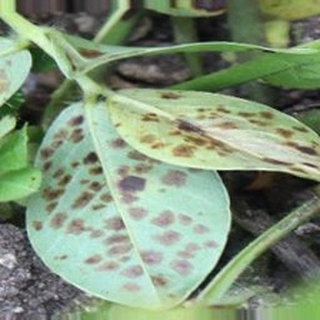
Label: groundnut_rust